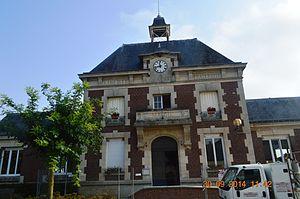
Anguilcourt-le-Sart est une commune française située dans le département de l'Aisne, en région Hauts-de-France.